The Office Wife (1930 film)

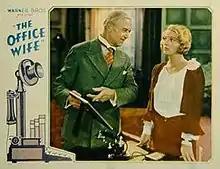
Cinema card showing Hobart Bosworth and Dorothy Mackaill

The Office Wife is a 1930 American pre-Code romantic drama film directed by Lloyd Bacon, released by Warner Bros., and based on the novel of the same name by Faith Baldwin. It was the talkie debut for Joan Blondell who would become one of the major Warner Bros. stars for the following nine years.